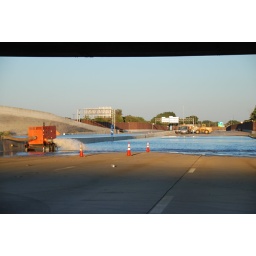
putting the water back in the river 1